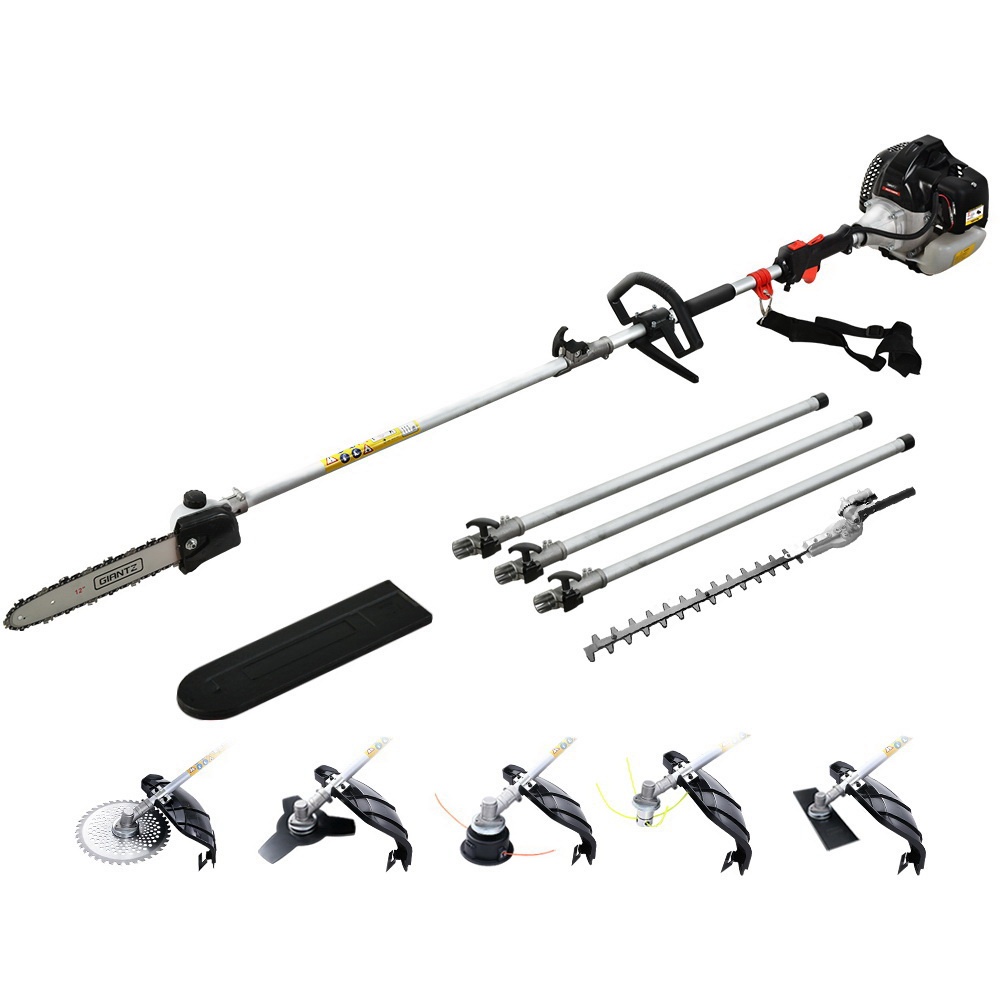
Giantz 65CC Pole Chainsaw Petrol Brush Cutter Whipper Snipper Hedge Trimmer
The ultimate gardening machine is finally here. Featuring no less than seven different gardening tools and attachments, the Giantz Multi-Tool Pole Chainsaw is a mechanical marvel that makes light work of even the most challenging garden maintenance tasks. The latest in the Giantz 65cc Pro-Series, the Multi-Tool Pole Chainsaw is powerful and efficient and designed to cut, trim and sculpt with ease. It comprises a host of desirable features such as a super responsive motor, in-built anti-vibration mechanism, auto chain lubricator, adjustable chain oil feed and easy start system. Included in this mega gardening machine are three extension poles to bring the reach up to 5.6m*. 26mm premium anodized commercial alloy is used for the shafts and poles and the commercial-grade quick-connect couplings are equipped with dual ball-bearing floating centres to make operating the tools smooth and easy. Genuine commercial spline fastening also ensure maximum stability when using the extensions. It even comes loaded with a bonus accessory kit, including gloves, earmuffs, glasses, a mini toolkit, a shoulder strap, spare chain, a spare spark plug and fuel mixer. You'll have everything you need to get started safely and right away. Have you been putting off those difficult gardening tasks? Hesitate no more. Lay your hands on some serious tools and get your garden into tip-top shape with the Giantz Multi-tool Pole Chainsaw. * Note: As weight increases with each extension, an assistant may be required beyond 3m. Features Giantz latest 65cc pro-series 7 in 1 gardening tools w/ 7 gardening attachments Inbuilt anti-vibration mechanism Anti-slip padding for easy operation Super responsive direct air injection carburetor 3 reinforce extension poles with 2mm thickness 12" sprocket nose bar w/ a low-kickback saw chain Easy starting pulling system Auto chain lubricator, adjustable chain oil feed Superior 26mm anodized alloy poles Easy access to all controlling switched Shoulder strap included Bonus tool kit and safety set Bonus extra one saw chain and one spark plug Note: As weight increases with each extension, an assistant may be required beyond 3m. Specifications: GIANTZ 65CC PRO-SERIES 7-IN-1 Brand: Giantz Engine Type: Petrol EURO 2 - Two Stroke Commercial Dual Weighted Crank / Double Ringed Piston Displacement / Maximum Power: 65CC /3.4hp (4.1 peak) Idle Speed: 3300RPM Max. Engine Speed: 11,000 RPM w/Centrifugal clutch Reach: 5.6 Metres (when held at hip height) Fuel Tank Capacity: 1250ml Fuel Mix: 25:1 (25 parts fuel to 1 part two stroke oil) Fuel Type: Regular Unleaded 95 +RON Power Source: Petrol CHAINSAW ATTACHMENT Bar Length / Type: 12" Sprocket Nose Bar Oil Capacity / Type: 150mL SAE#10W-30 or Similar Chain Type: Low Kickback Premium semi-Chisel Chain Spec: 12", Pitch 3/8", Gauge 0.05, Links 44 EXTENSION SHAFTS Pole Coupling type: Quick Spring Connect Shafts: Commercial Alloy 7mm Multi Tines Spline External Diameter: 26mm Length: 85cm GARDENING ATTACHMENT Hedge trimmer blade material: Ultra-hardened knife steel Hedge trimmer blade length: 450mm Gardening saw brush cutter: 40T Saw, 3T Slashes, 2T Lawn Edger Whipper snipper: 1x 2 rope nylon head, 1x 4 rope alloy nylon head Assembly Required: Yes Please Note: This item comes in 3 packages Package Content 1 x 65CC Pole Chainsaw 1 x Extension Poles 1 x Brush Cutter 1 x Whipper Snipper 1 x Hedge Trimmer 1 x Fuel Mix Tank 1 x Shoulder Strap 1 x Tool Kit 1 x User Manual 1 x Glove 1 x Glasses 1 x Earmuff 1 x Extra one saw chain 1 x Extra one spark plug
Brand: MarKay Outdoors
Category: Home & Garden > Lawn & Garden > Outdoor Power Equipment Accessories > Multifunction Outdoor Power Equipment Attachments